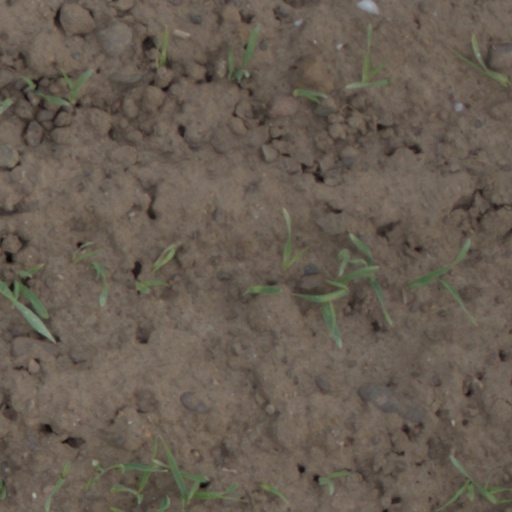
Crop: wheat